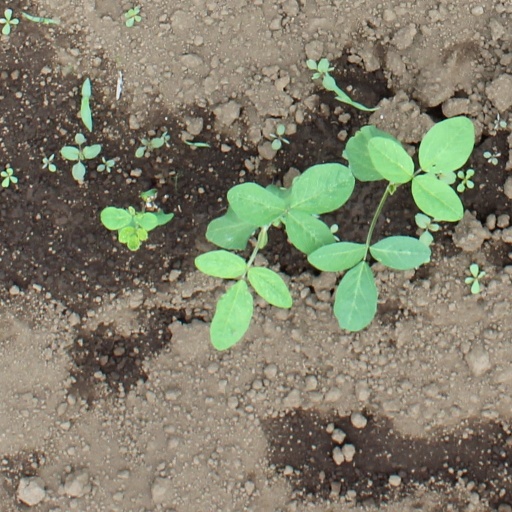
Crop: soybean